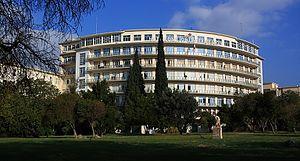
Le système de santé en Grèce consiste en un système de santé universel, basé sur un régime d'assurance national complété par un régime d'assurance privé. Les services de santé sont fournis sur une base cohérente et équitable à tous les citoyens, quel que soit leur statut économique, social et professionnel, par le biais d'un système national de santé unique et décentralisé. Son objectif est de couvrir les besoins médicaux et infirmiers de la population grecque et de ceux résidant en Grèce grâce à la fourniture de services gratuits.